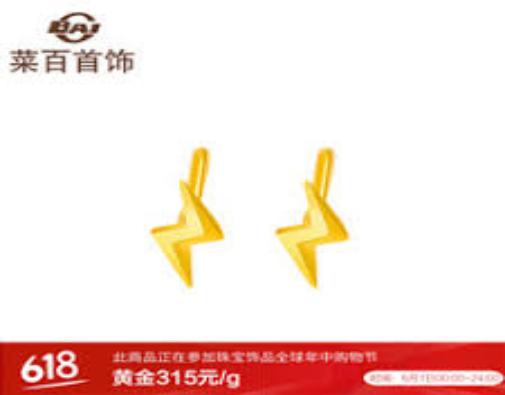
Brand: CaiBai
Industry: Clothes